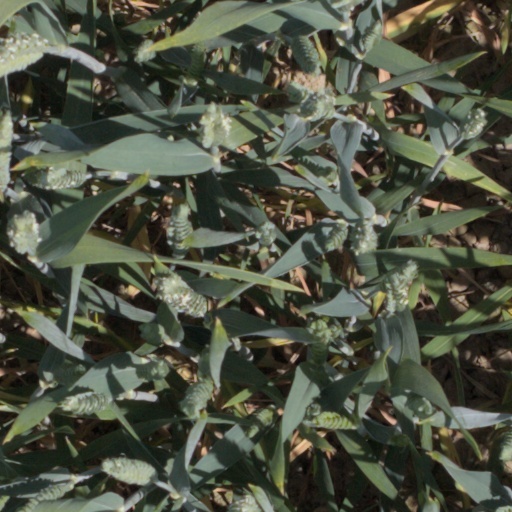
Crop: wheat